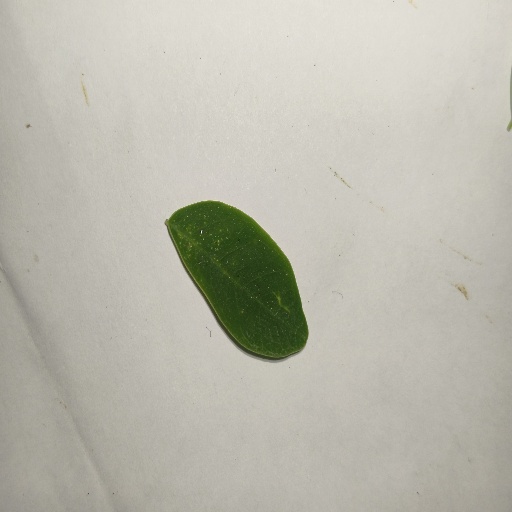
Species: Sojina
Leaf condition: Healthy Leaf